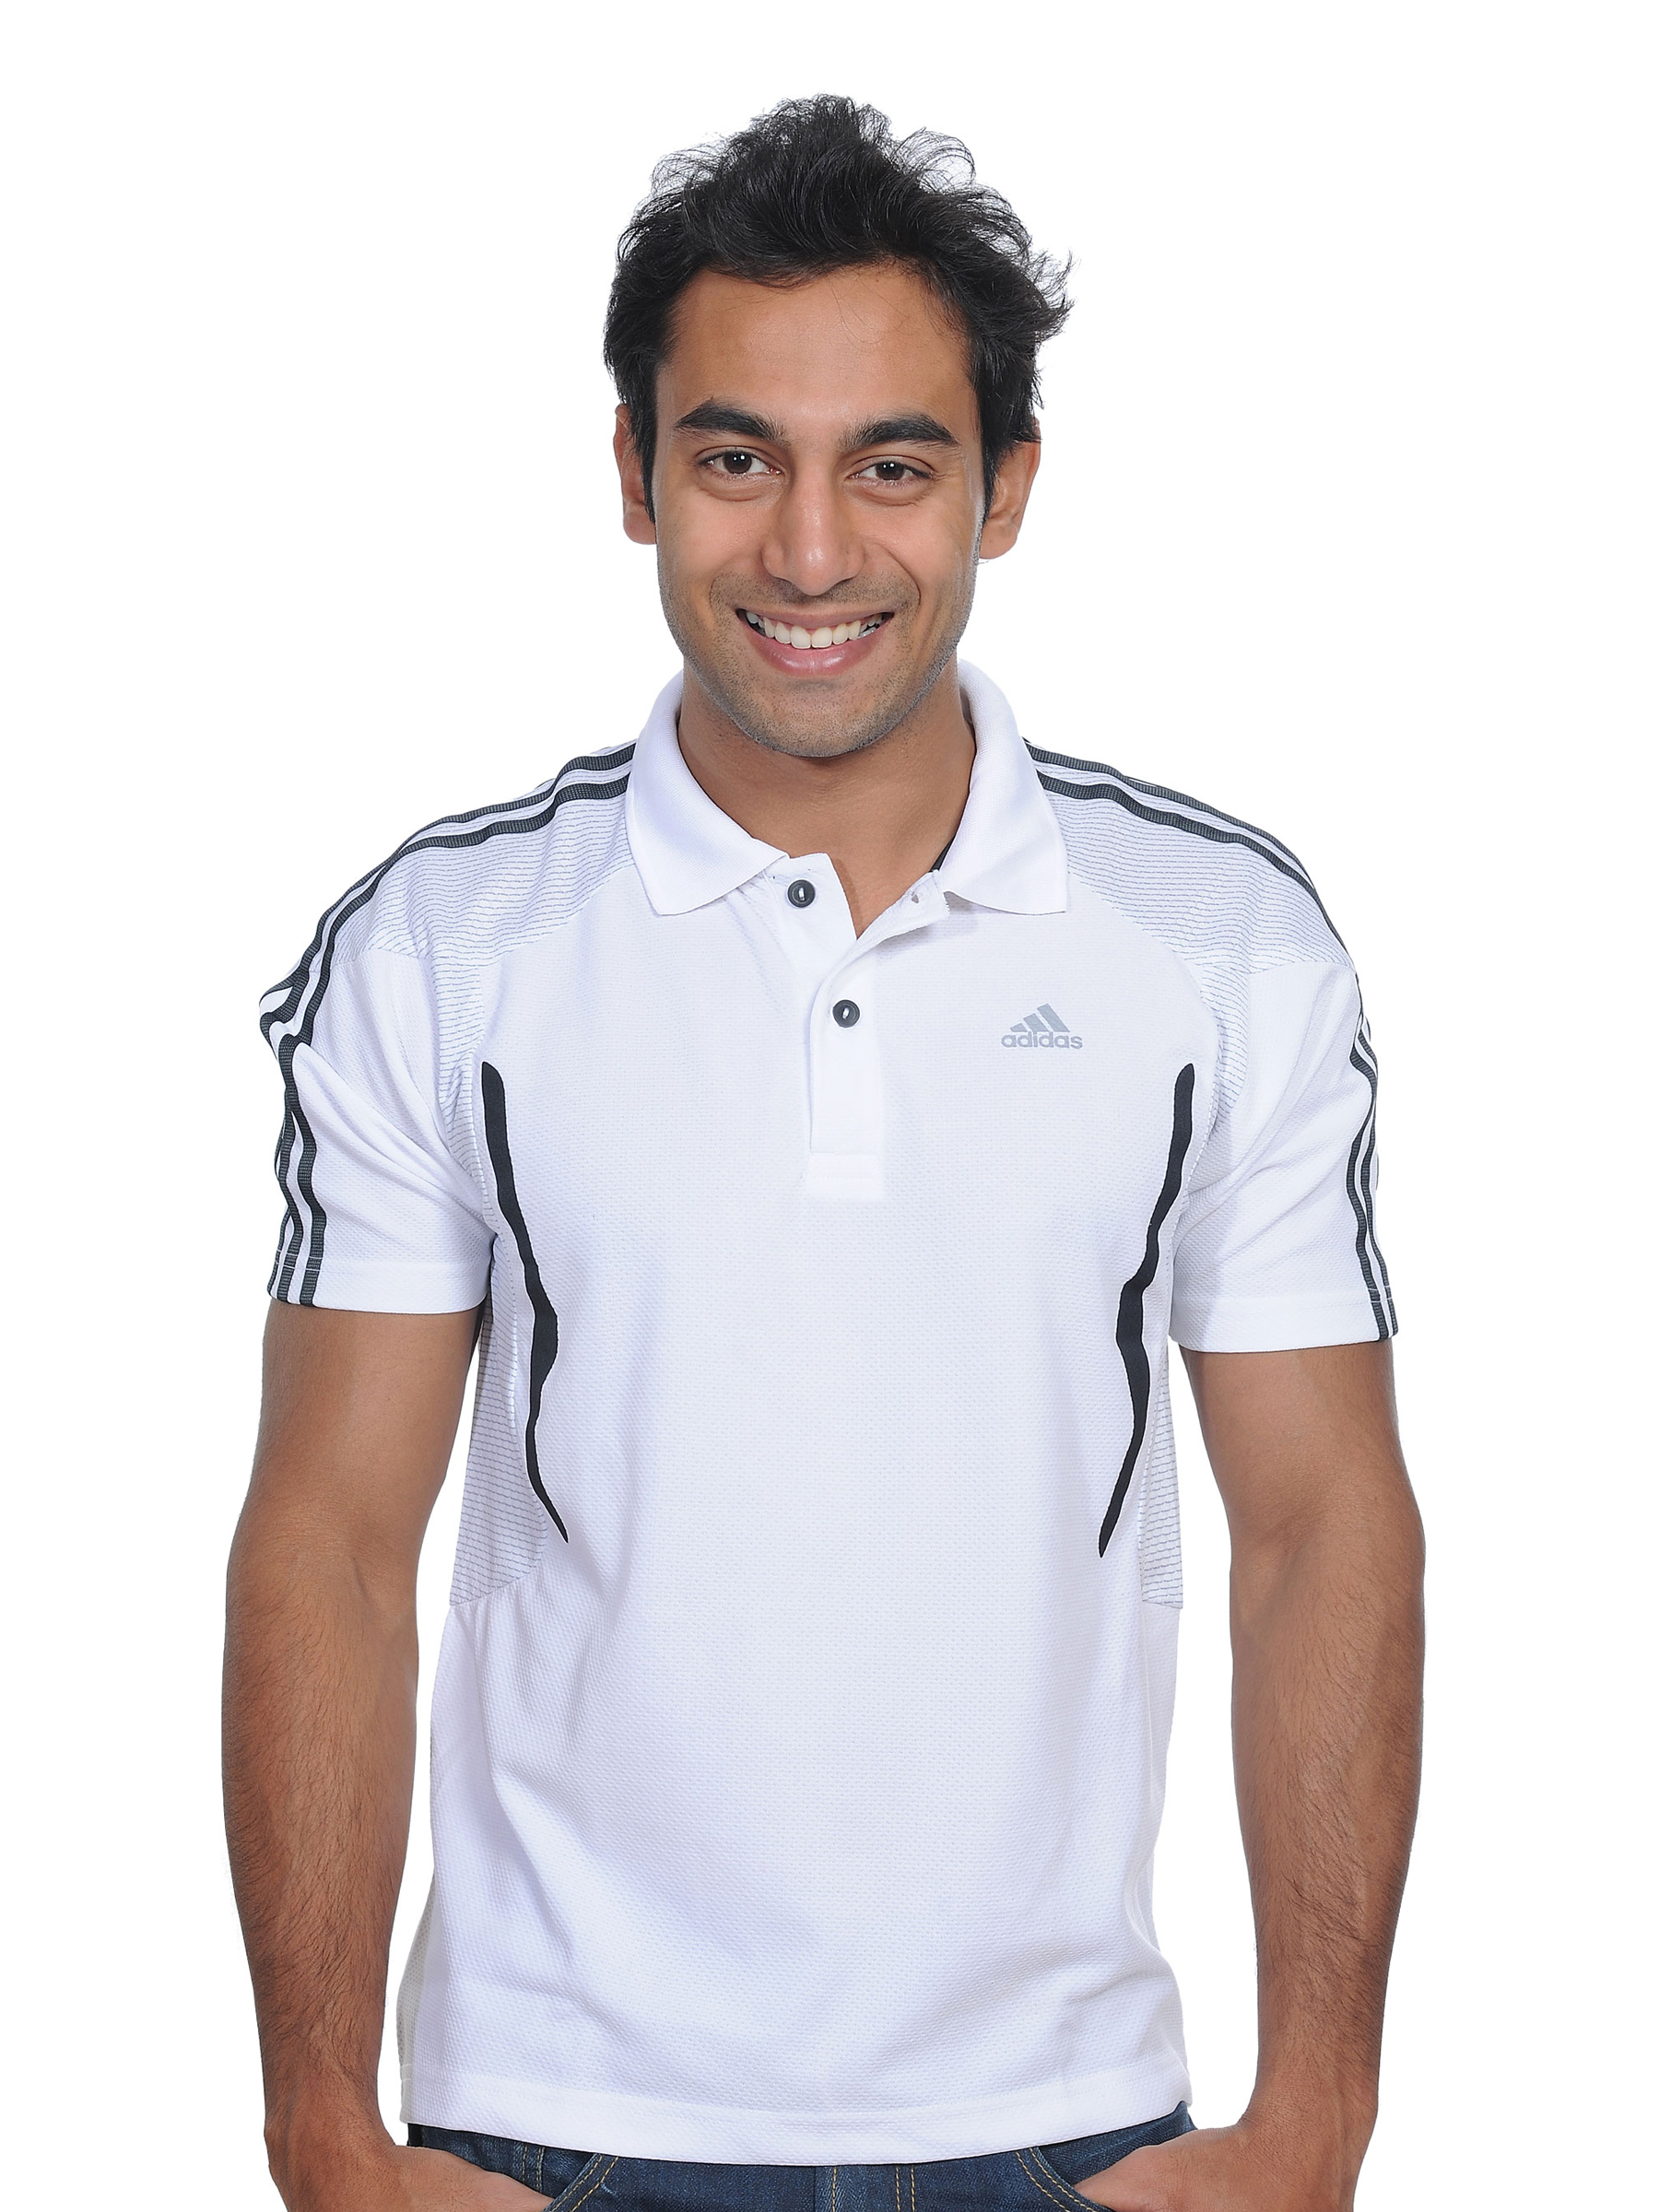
ADIDAS Mens Fire White Polo T-shirt
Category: Apparel / Topwear / Tshirts
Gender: Men
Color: White
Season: Fall 2010
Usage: Casual